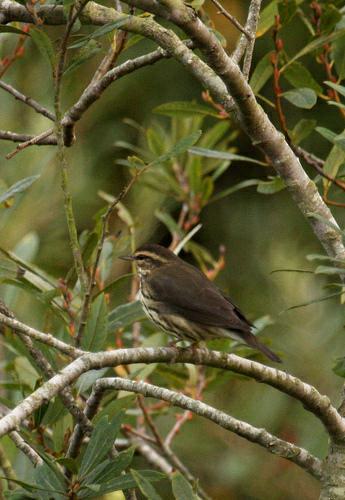
A photo of a northern waterthrush